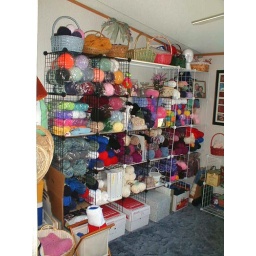
This is the West wall of my yarn room. There is more yarn and finished projects in the paper boxes along the floor.